Air mass (astronomy)

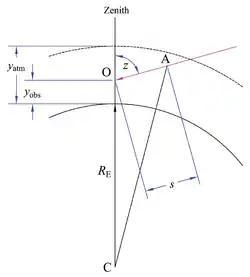
Air mass for elevated observer in homogeneous spherical atmosphere

If atmospheric refraction is ignored, it can be shown from simple geometrical considerations (Schoenberg 1929, 173) that the path formula_9 of a light ray at zenith angle